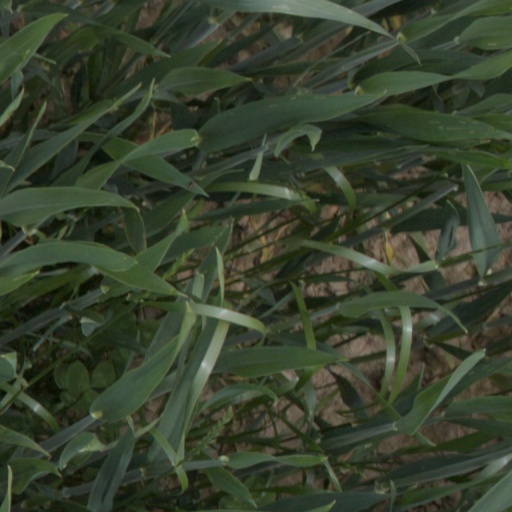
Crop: wheat